Korosten

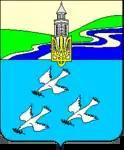
Coat of arms of Radomyshl with a plot from the history of Korosten

In 2006, Korosten became one of the six cities in Ukraine that received a quality certificate according to international standards ISO 9001: 2000. Viktor Vasylchuk, a well-known Ukrainian writer, Honored Journalist of Ukraine, and editor-in-chief of the Vecherniy Korosten newspaper was born, lives, and works in Korosten.